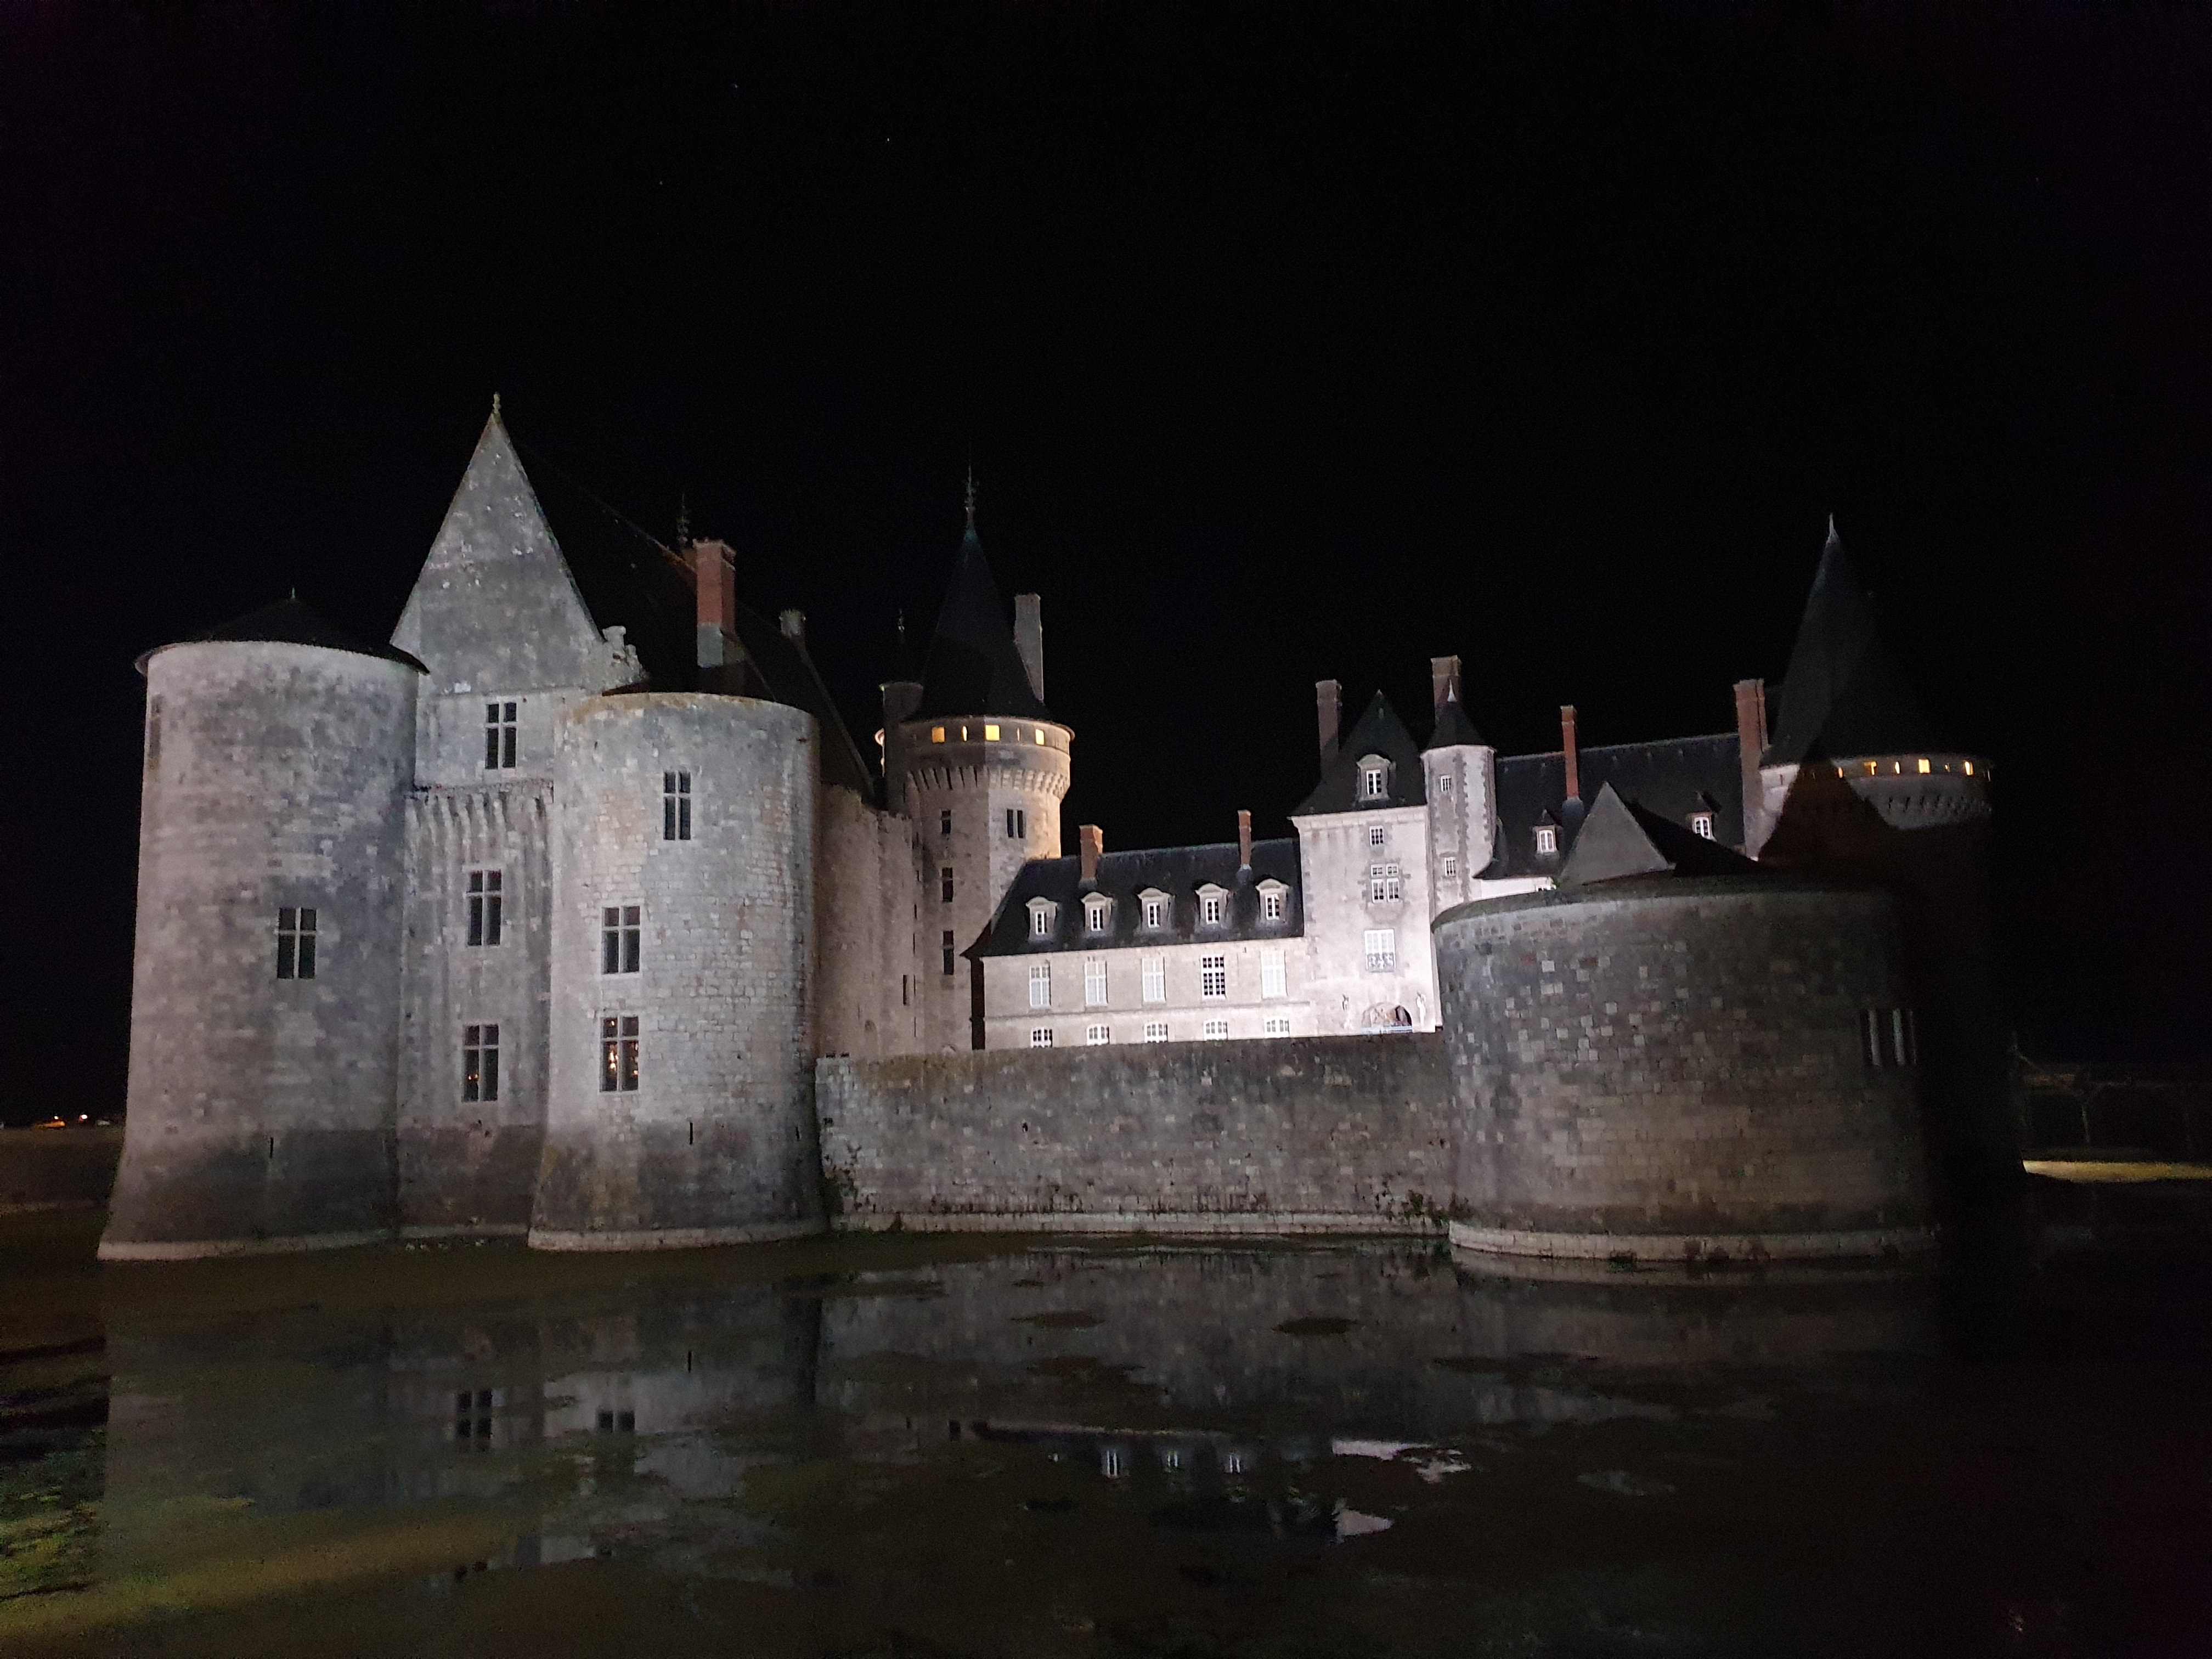
sully, loire, castle, middle ages, france, french, loiret, fortress, keep, moat, sange, royalty, king, queen, duke, tourism, night, dark, tower, body of water, architecture, building, landmark, darkness, water castle, watercourse, reflection, midnight, chateau, turret, medieval architecture, palace, historic site, fortification, history, tourist attraction, manor house, estate, stock photography, spire